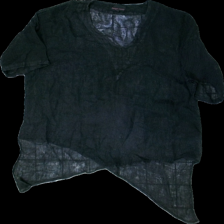
View: front
Type: Tunic
Category: Ladies
Brand: Not in the list
Brand text on label: Angel Circle
Colors: Black
Material: 100% linen
Cut: V-collar
Size: M
Season: All
Price range: 50-100
Recommended usage: Reuse